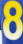
Number: 8